Perrier

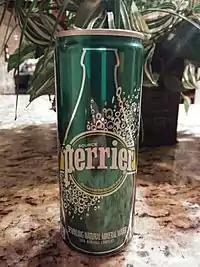
250ml can of Perrier

Harmsworth marketed the product in Britain at a time when Frenchness was seen as chic and aspirational to the middle classes. It was advertised as the Champagne of mineral water. Advertising in newspapers like the "Daily Mail" established the brand. For a time, 95% of sales were in Britain and the US.